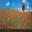
Label: plain